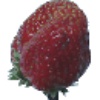
Label: Strawberry Wedge 1